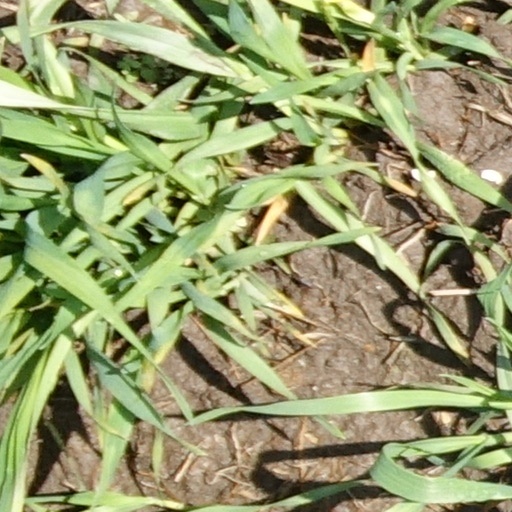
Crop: wheat